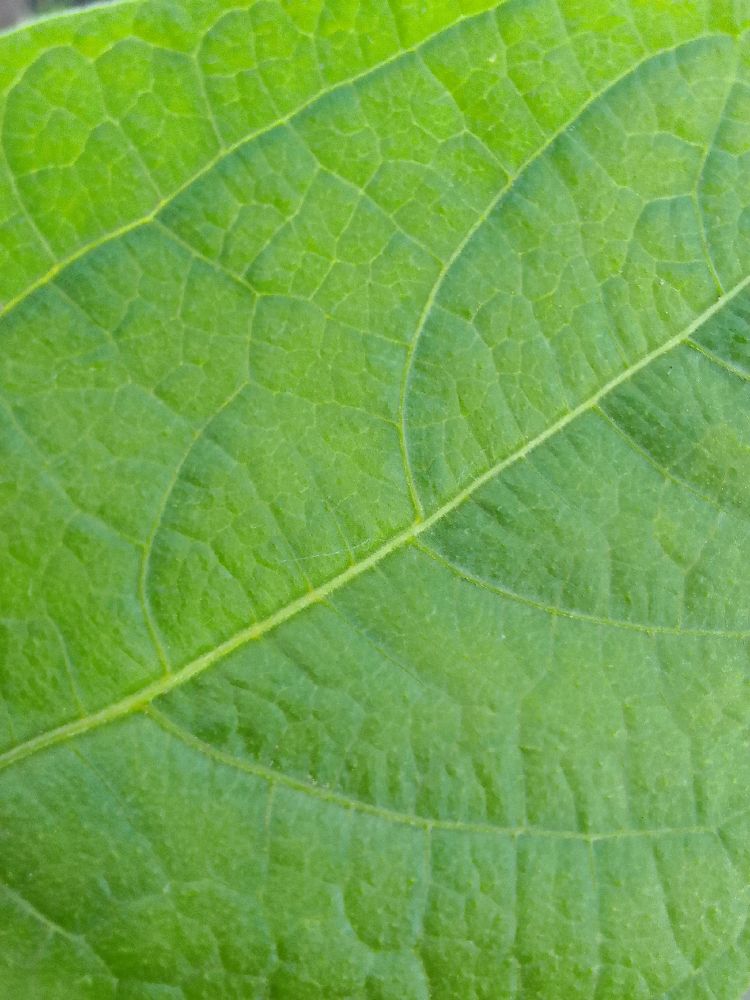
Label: healthy